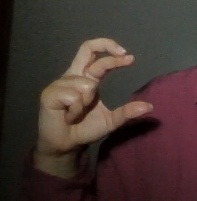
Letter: thal